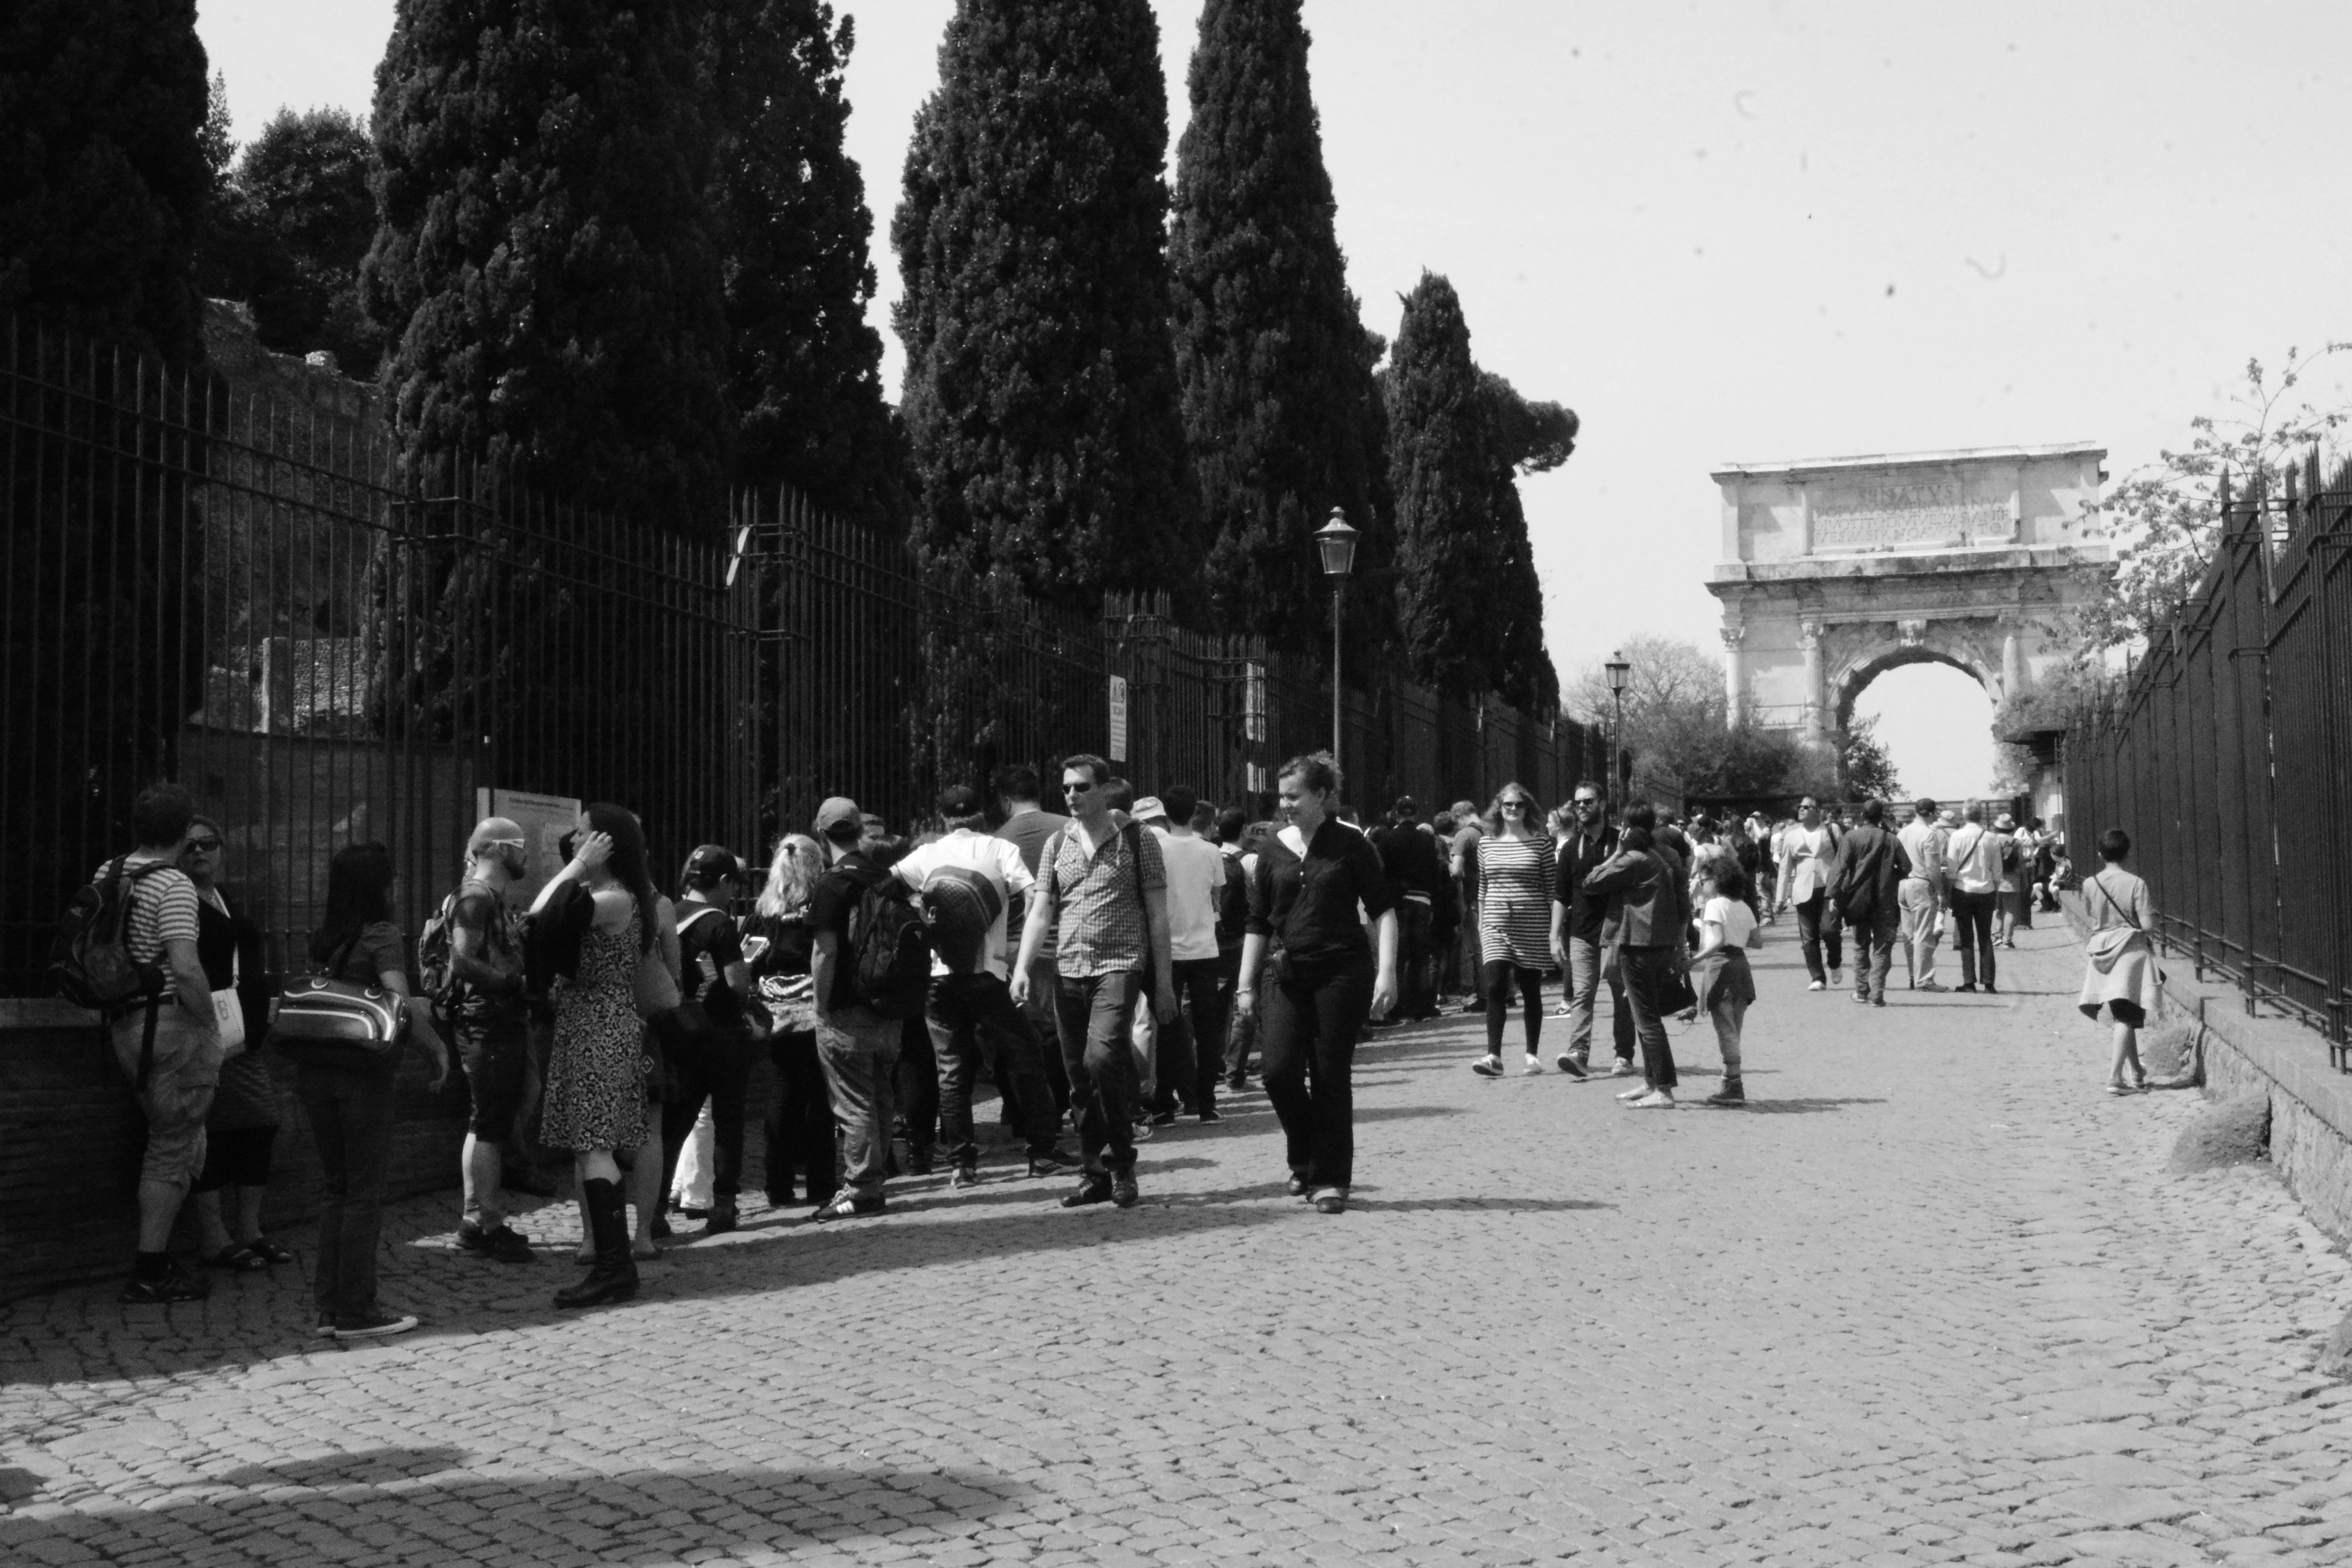
pedestrian, black and white, people, road, street, crowd, monochrome, infrastructure, photograph, history, image, monochrome photography